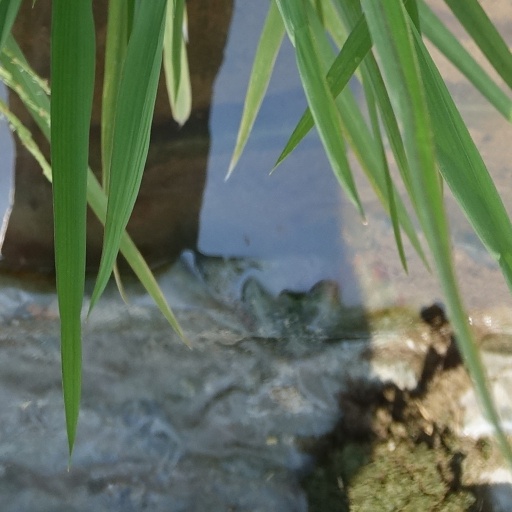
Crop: rice